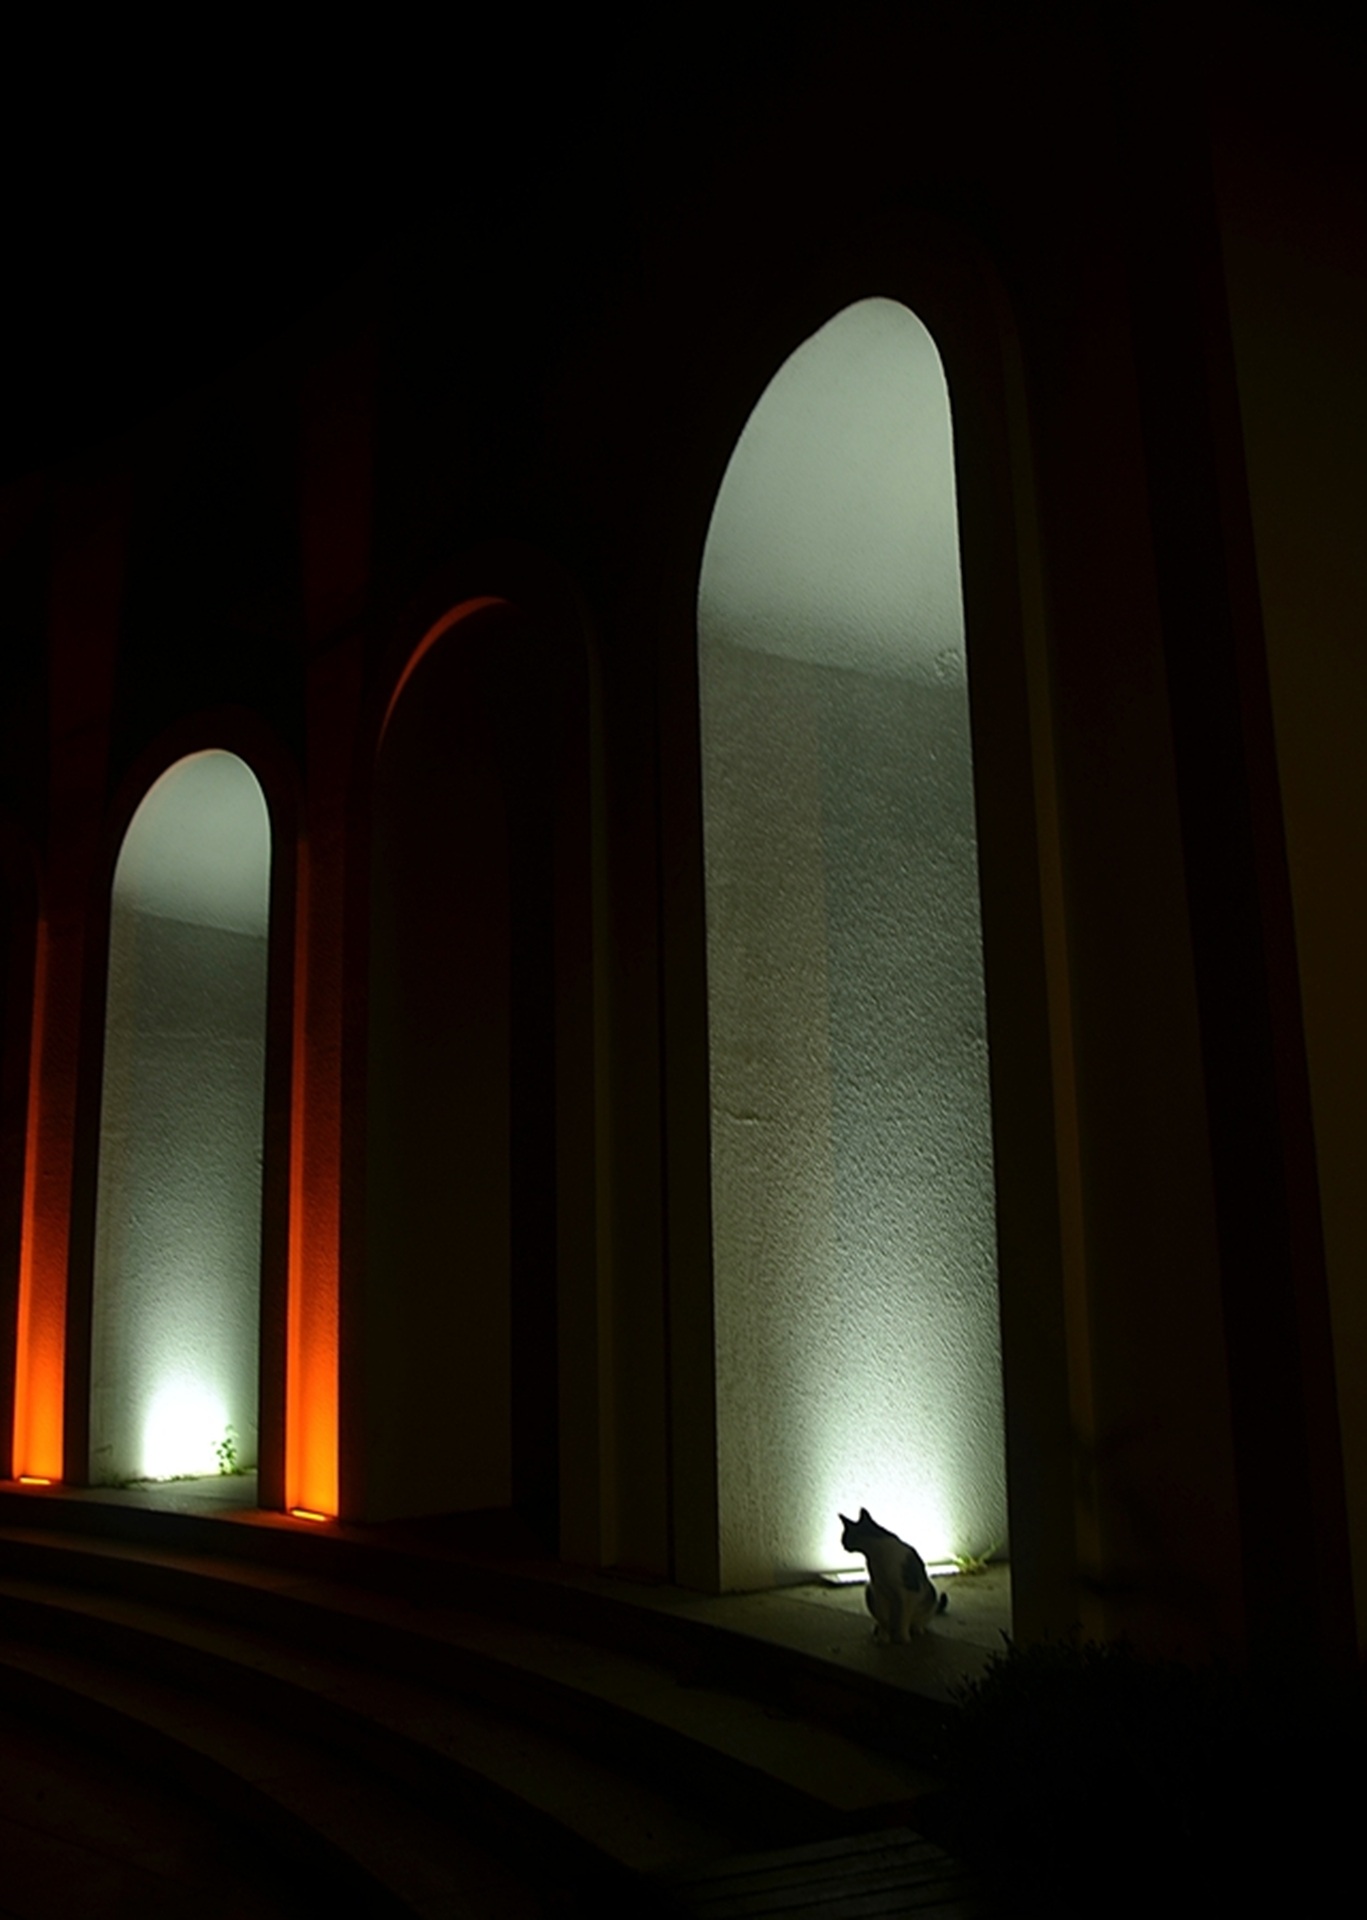
light, street, night, sunlight, arch, pet, reflection, cat, shadow, darkness, lighting, door, night light, symmetry, shape